Grenoble Alpes University

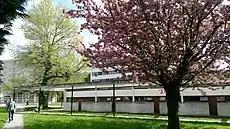
Part of the ex-UPMF facilities

Starting 2013, a movement began towards reunification of universities in Grenoble. Joseph Fourier University, Pierre Mendès-France University, and Stendhal University merged on 1 January 2016 under the name of the Université Grenoble Alpes.